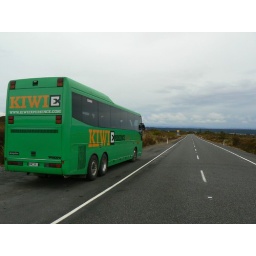
Close to the Tawhai Falls, our coach pulled up by the side of a typically deserted New Zealand road